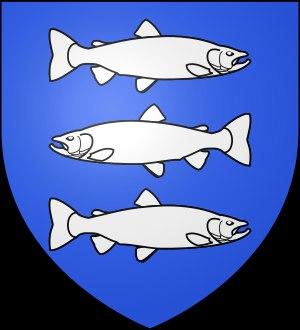
Véron est un nom de famille et un nom de lieu.